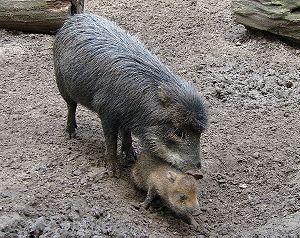
Le Pécari à lèvres blanches est une espèce de mammifères artiodactyles de la famille des Tayassuidae. Cette espèce est localisée au Mexique en Équateur, au Paraguay, au Brésil, en Uruguay, et nord-est de l'Argentine. Il a également été introduit à Cuba. Il s'agit de la seule espèce du genre Tayassu.
Le parc national Carrasco est situé en Bolivie à l'est du département de Cochabamba. Il jouxte à l'est le parc national Amboró, qui se situe dans le département de Santa Cruz.
Cette liste commentée recense la mammalofaune en Guyane. Elle répertorie les espèces de mammifères guyanais actuels et celles qui ont été récemment classifiées comme éteintes. Cette liste comporte 250 espèces réparties en douze ordres et 43 familles, dont quatre sont « en danger », sept sont « vulnérables », cinq sont « quasi menacées » et 27 ont des « données insuffisantes » pour être classées.